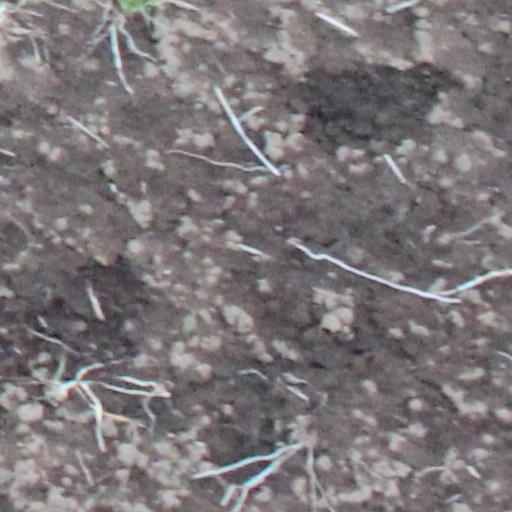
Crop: wheat